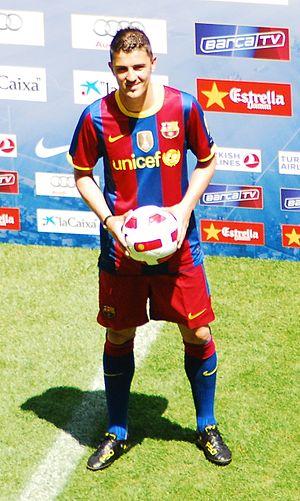
Cette saison fait suite à la saison 2009-2010 qui a vu le FC Barcelone remporter la Liga aux dépens du Real Madrid.